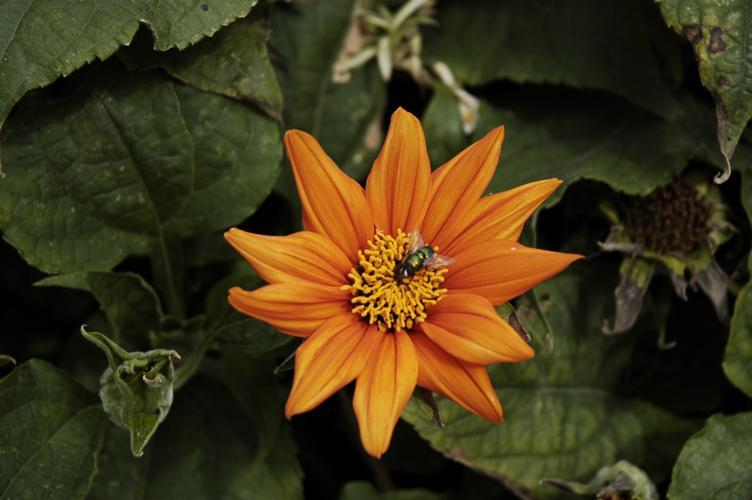
Label: orange dahlia